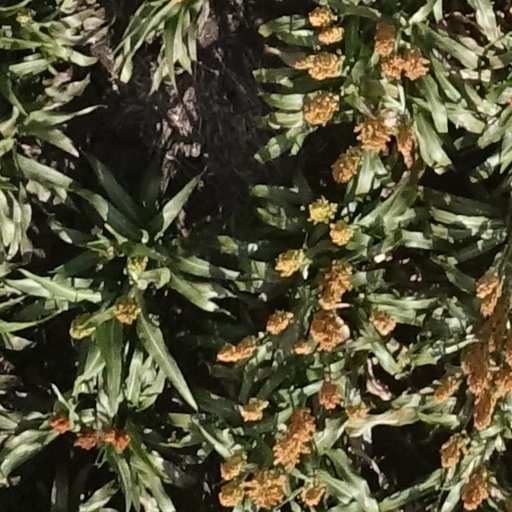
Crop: sorghum